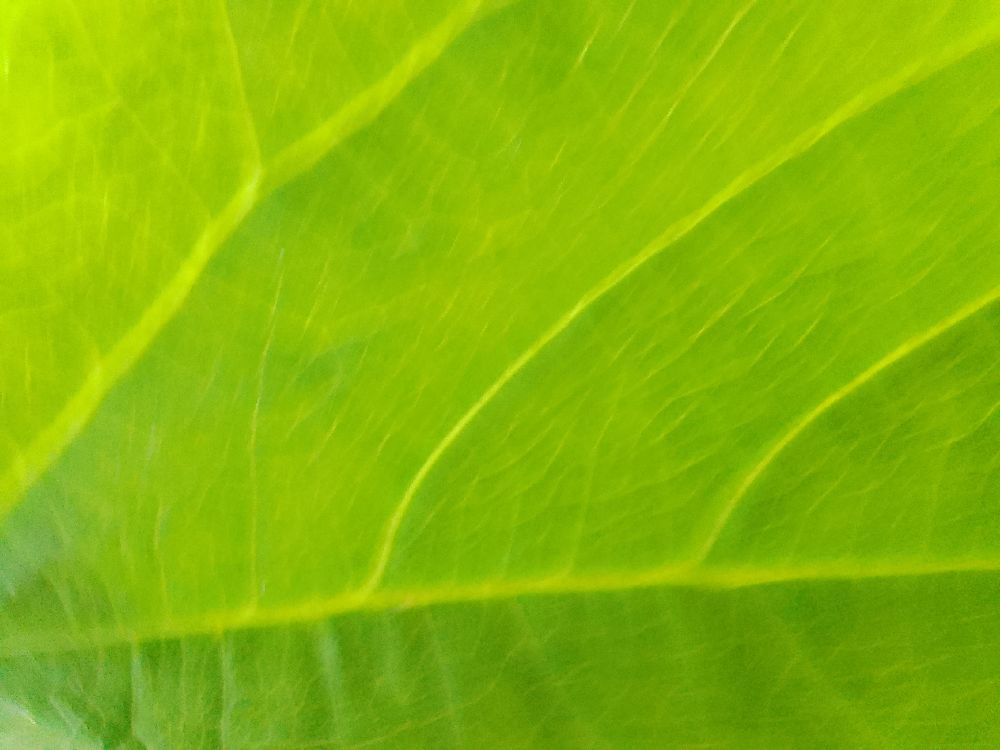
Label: healthy